Brady–Belichick era

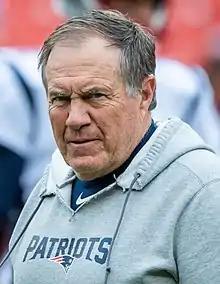
Bill Belichick was the head coach of the Patriots from 2000 to 2023

Belichick joined the Patriots in 1996 as an assistant head coach and defensive backs coach for Bill Parcells. He previously spent 13 years with the New York Giants from 1979 to 1990. During this period, he was the defensive coordinator during the Giants' 39–20 victory over the Denver Broncos in Super Bowl XXI and 20–19 victory over the Buffalo Bills in Super Bowl XXV.